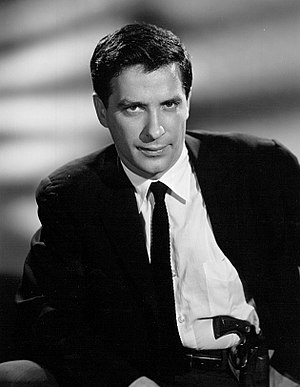
John Cassavetes
John Cassavetes i 1959.
John Cassavetes var en amerikansk filminstruktør og skuespiller.